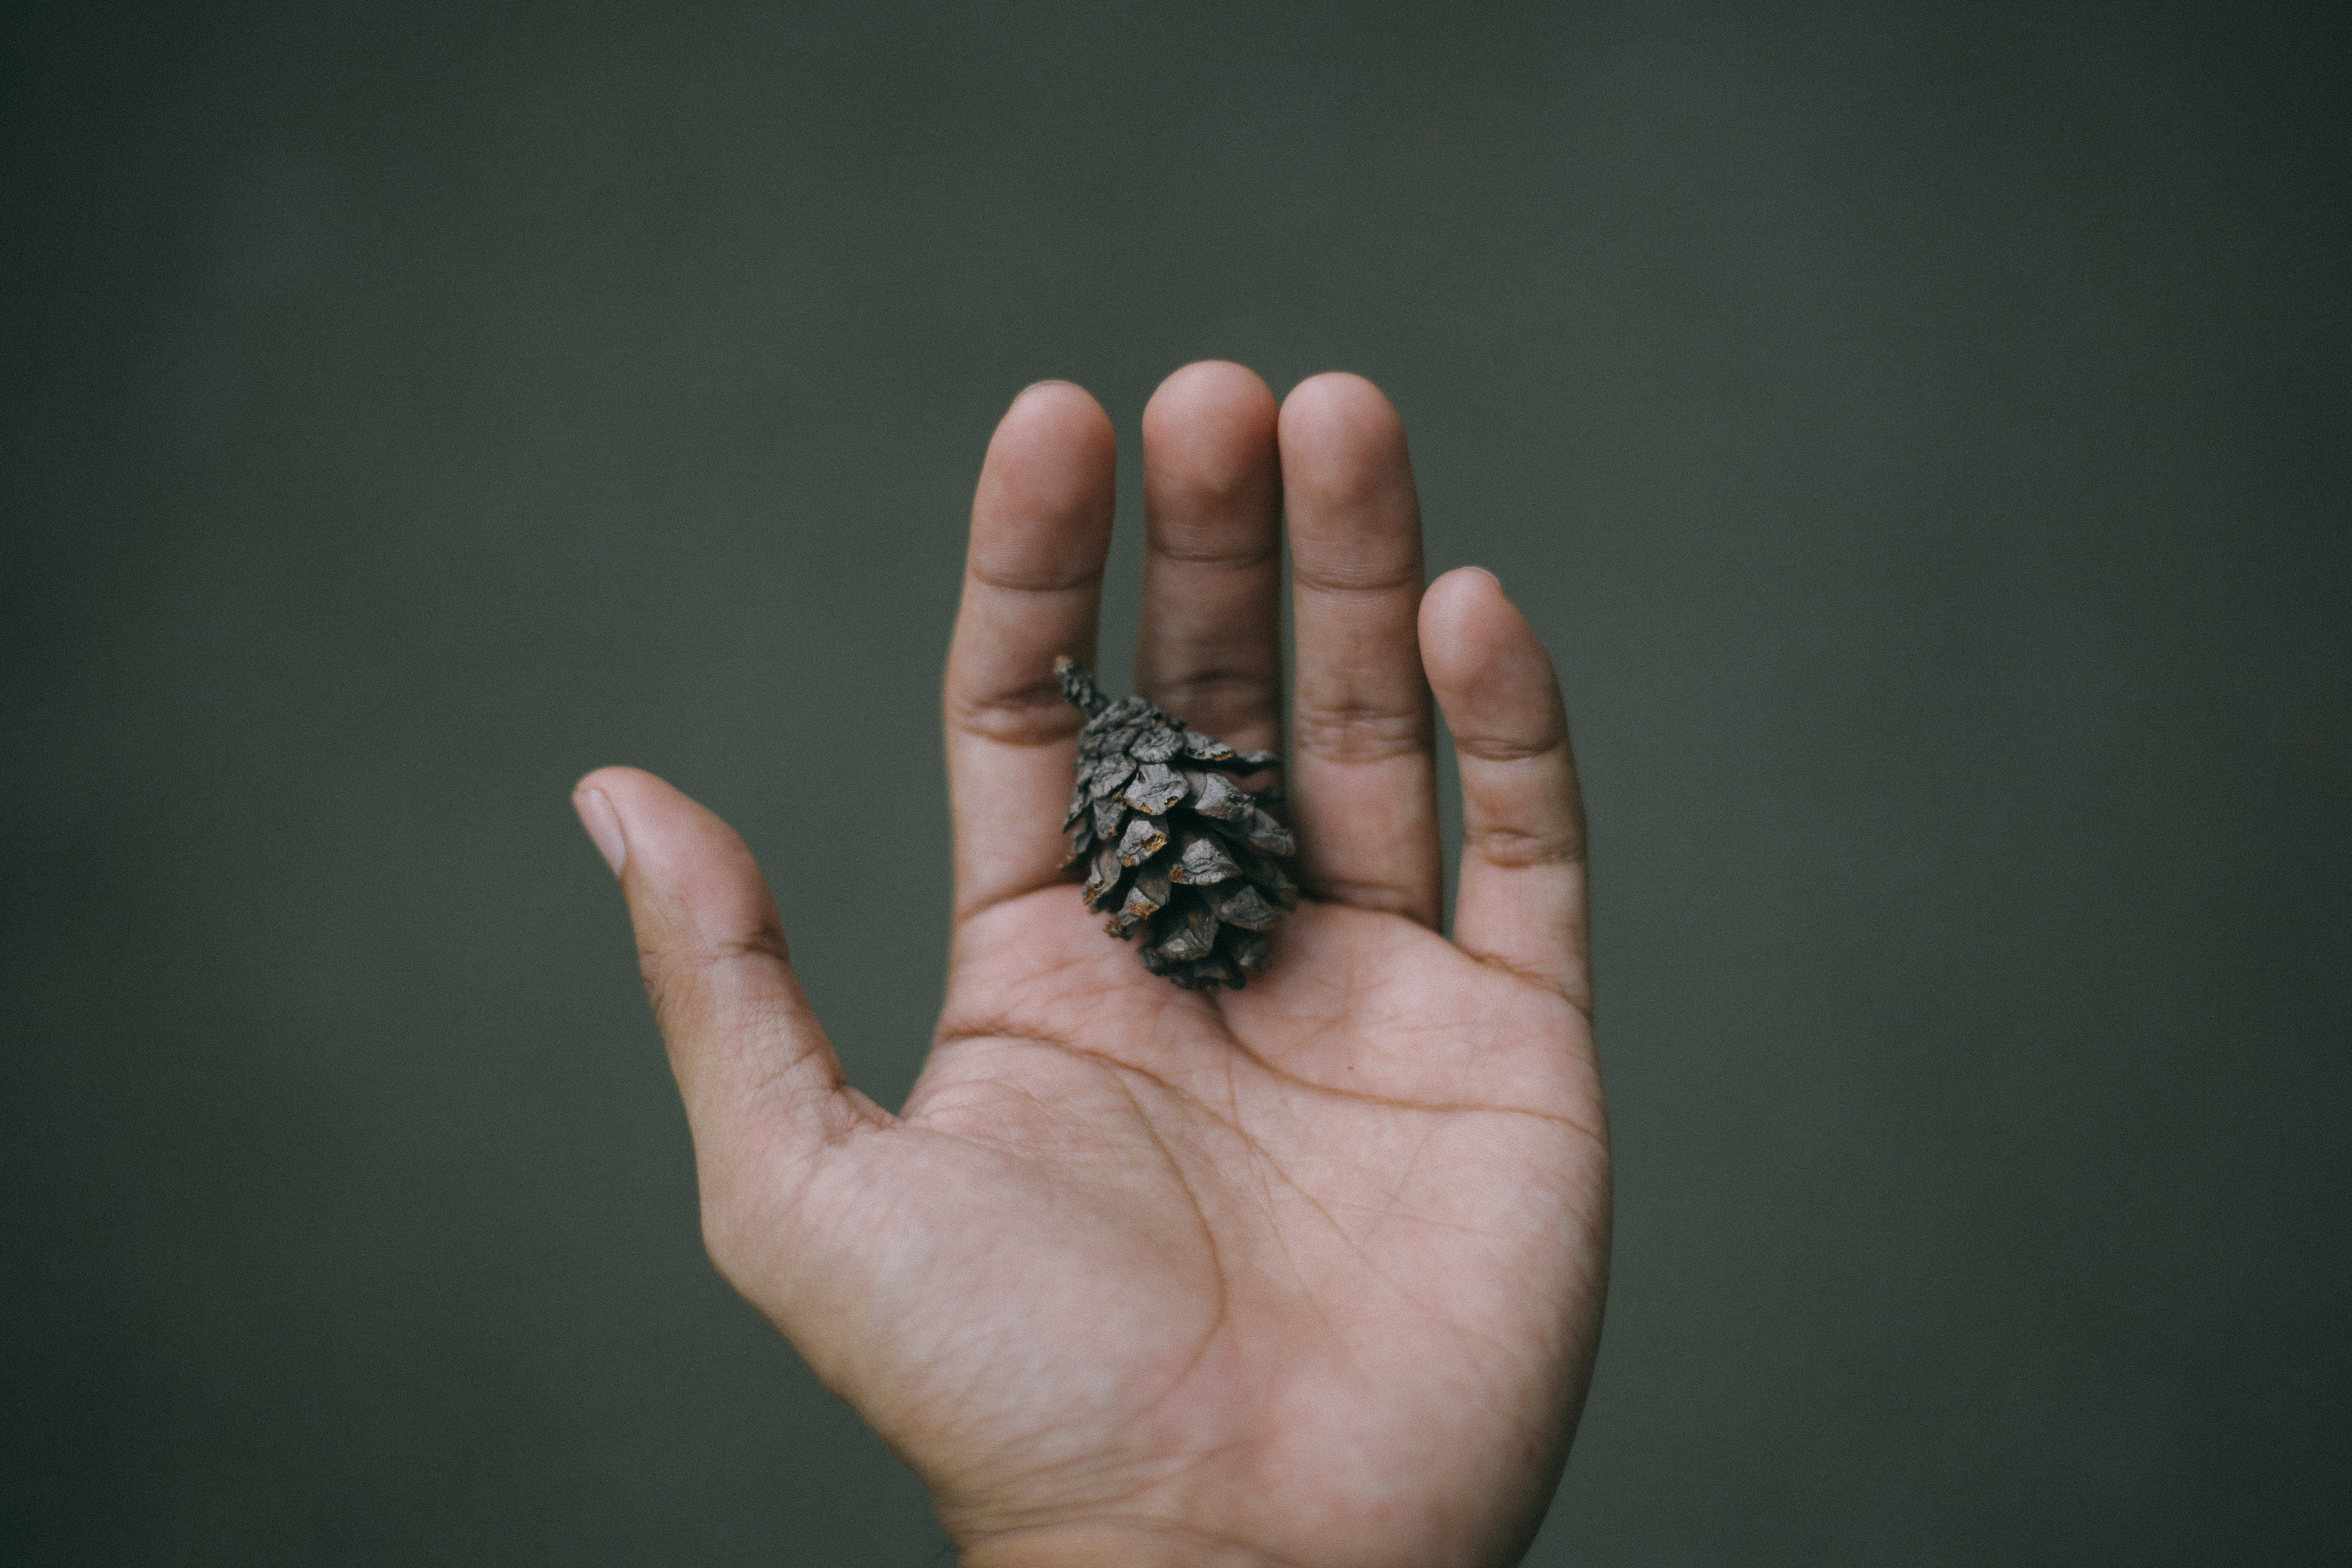
hand, photography, finger, palm, pinecone, arm, nail, holding, close up, macro photography, sense